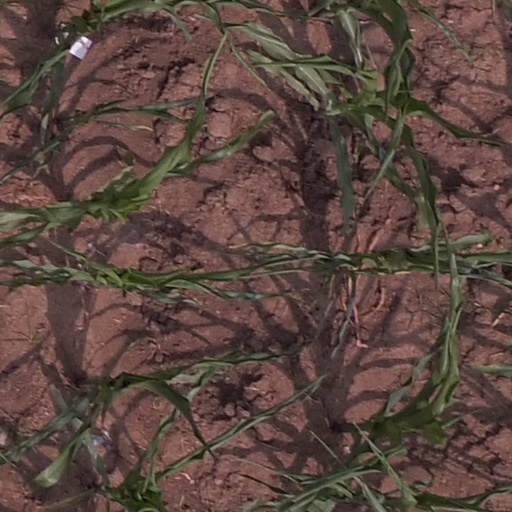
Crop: maize; corn